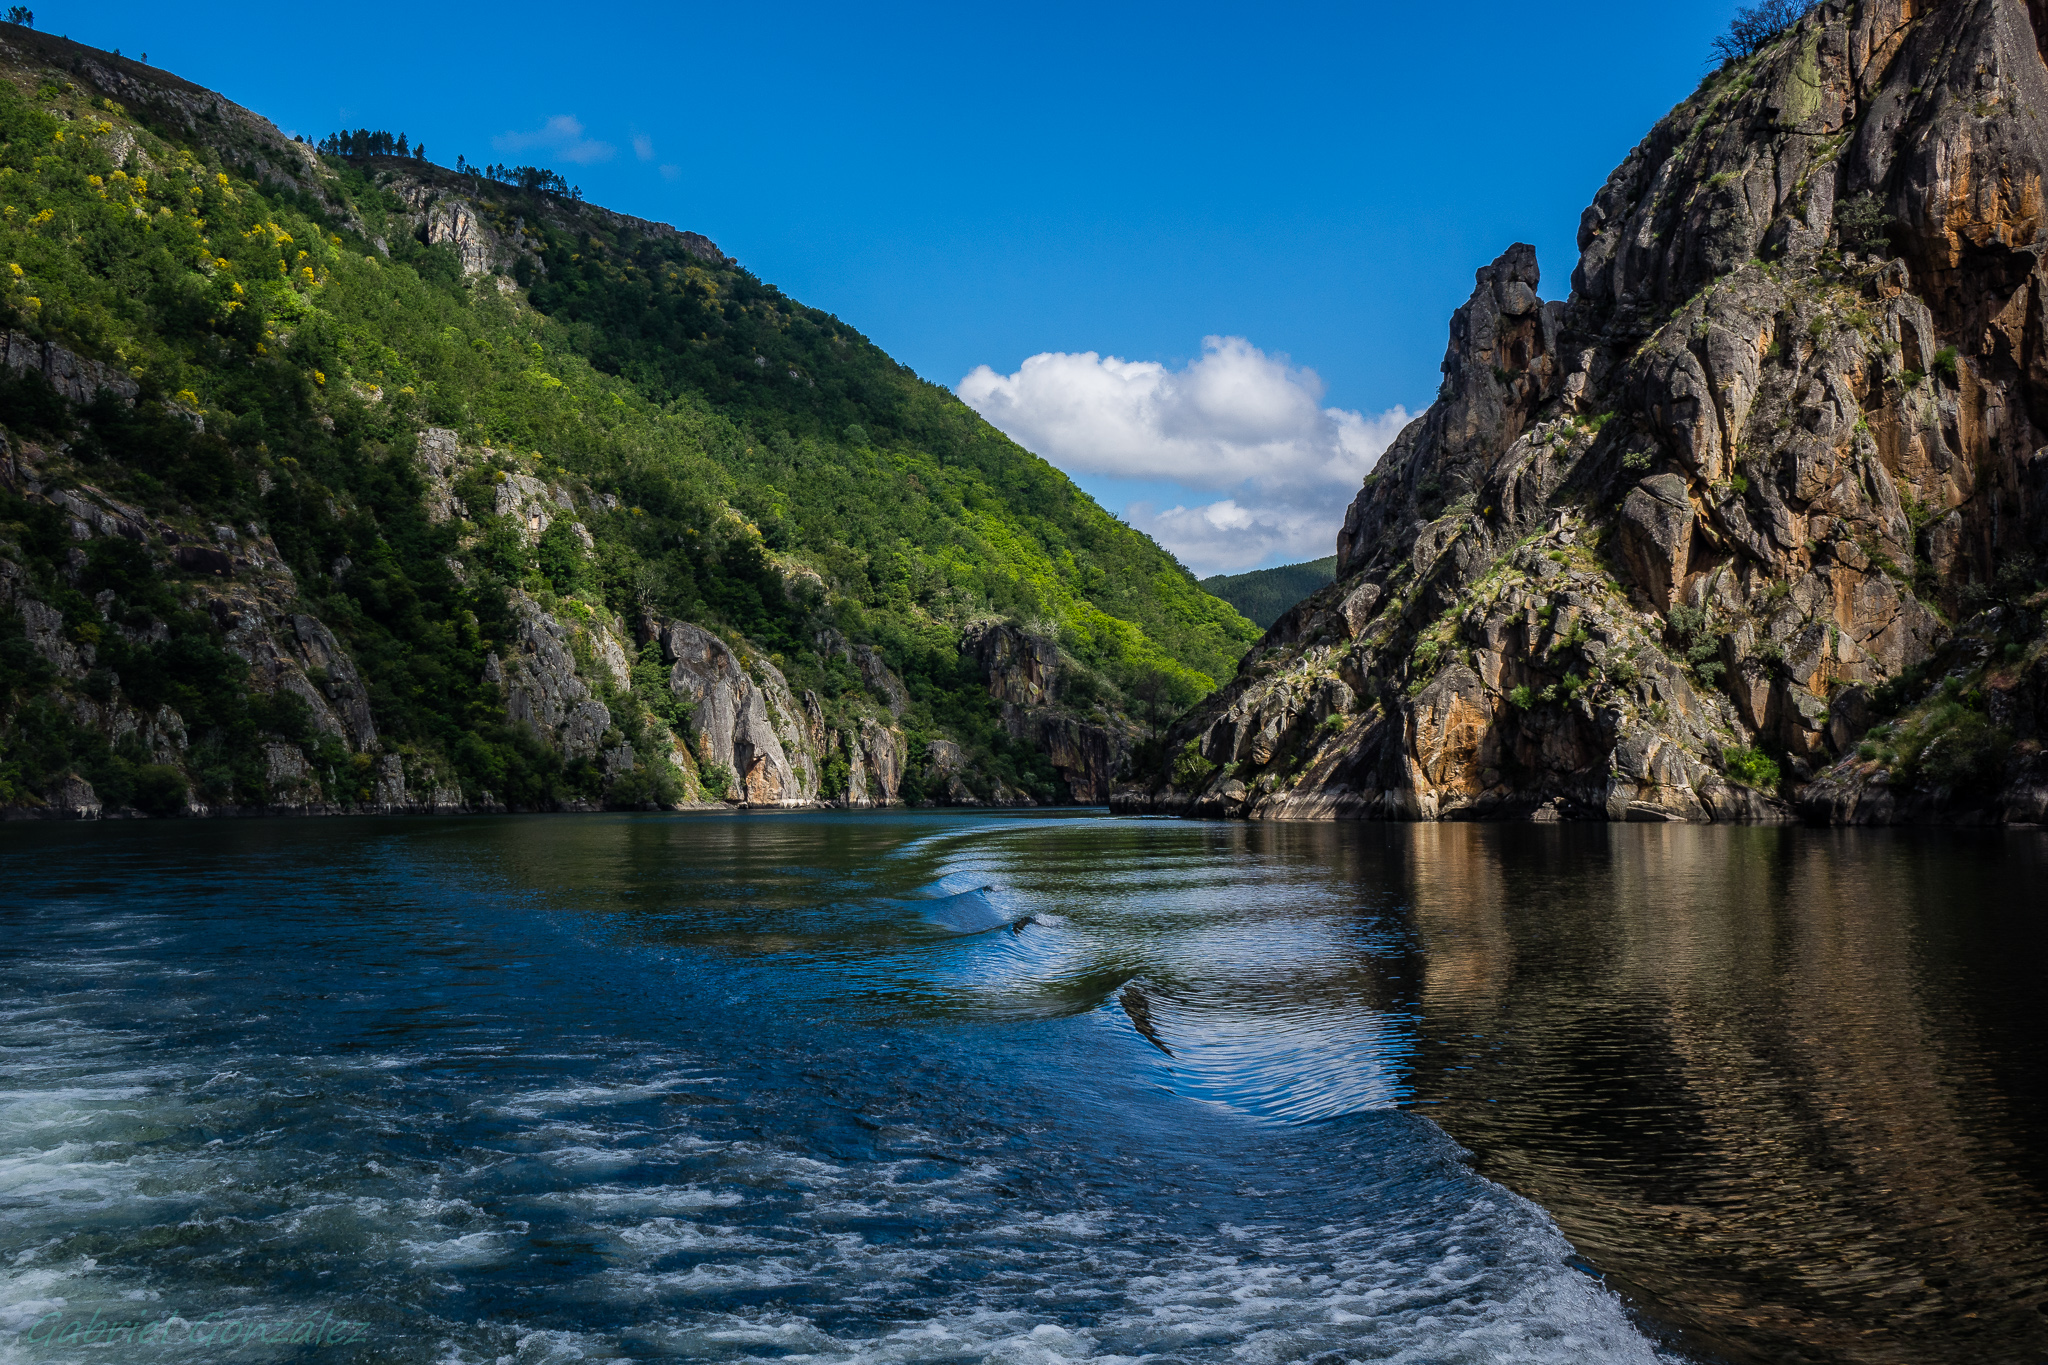
sea, mountain, lake, river, valley, mountain range, vehicle, bay, rapid, fjord, loch, xovesphoto, rx10, gphoto, xelodegalicia, landform, gabrielcoru a, geographical feature